Jerry Denny

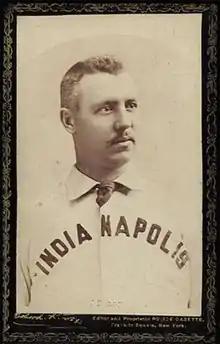
1889 baseball card of Denny

Jeremiah Dennis Denny (born "Jeremiah Dennis Eldridge"; March 16, 1859 – August 16, 1927) was an American third baseman in Major League Baseball. He played for the Providence Grays (1881–1885), St. Louis Maroons (1886), Indianapolis Hoosiers (1888–1889), New York Giants (1890–1891), Cleveland Spiders (1891), Philadelphia Phillies (1891), and Louisville Colonels (1893–1894). He also played 86 games at shortstop in six seasons.